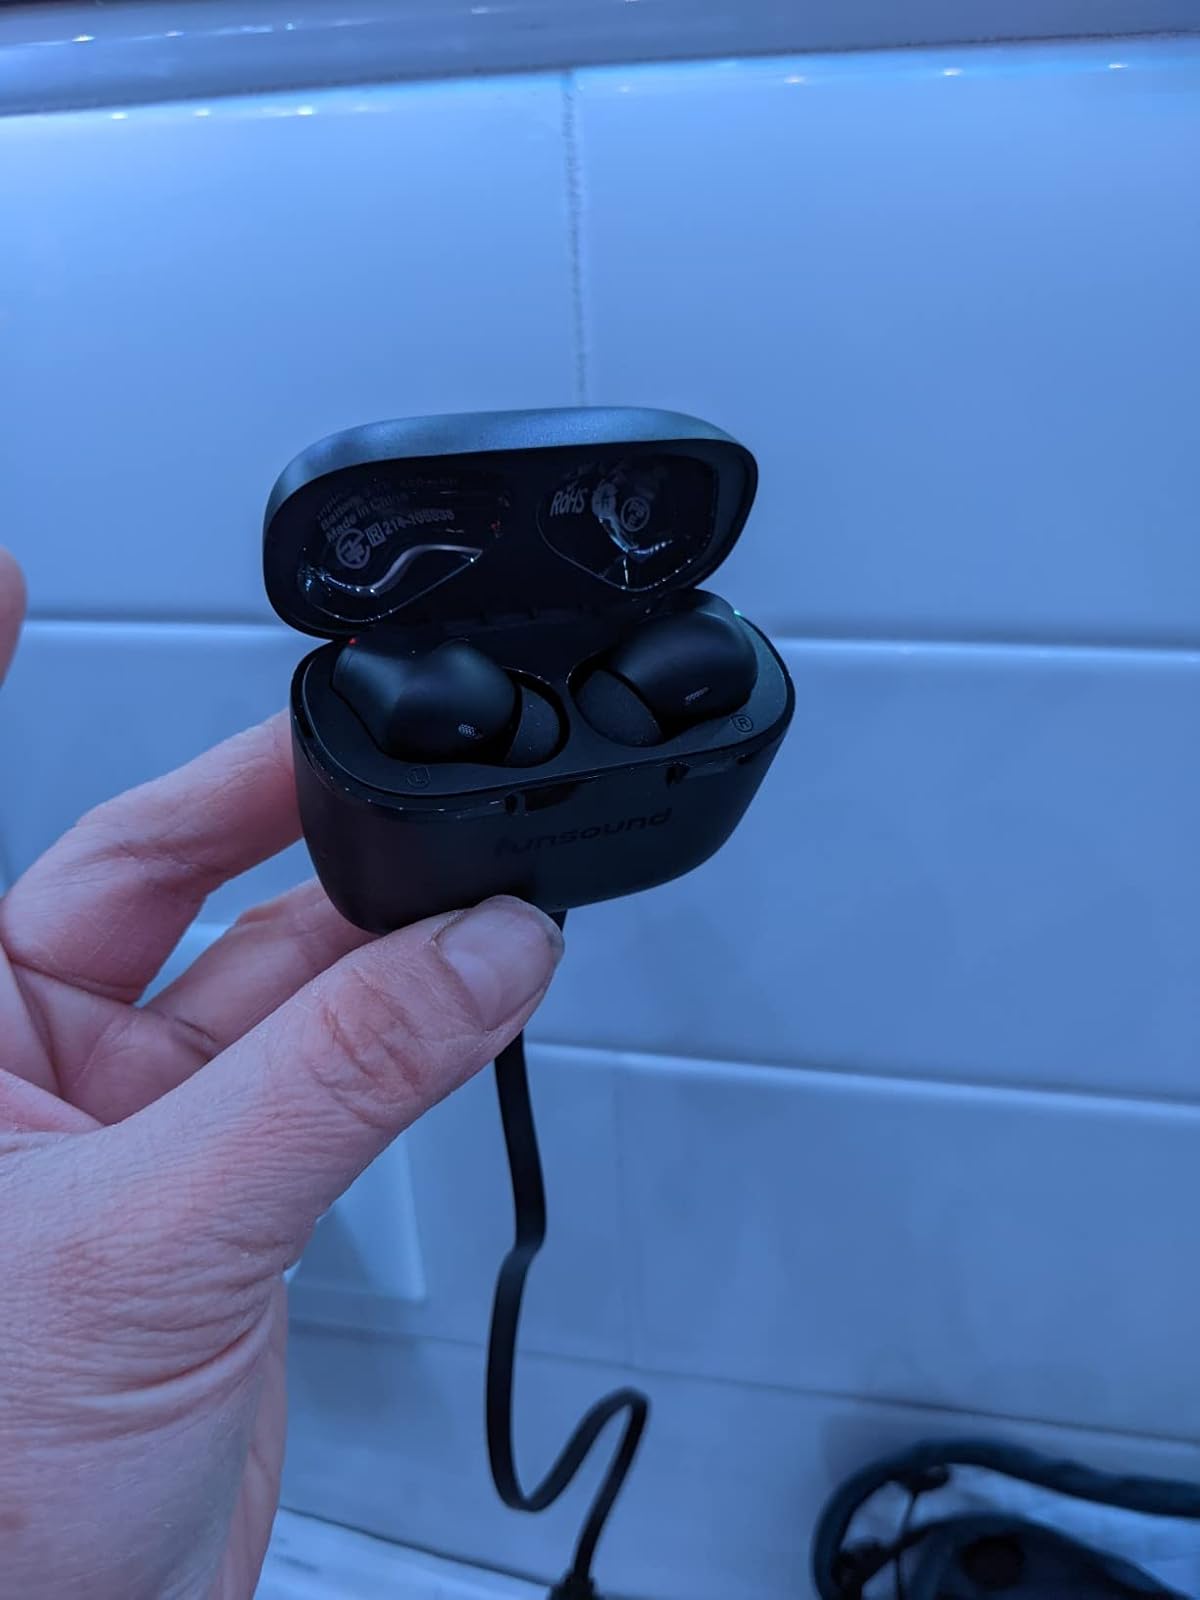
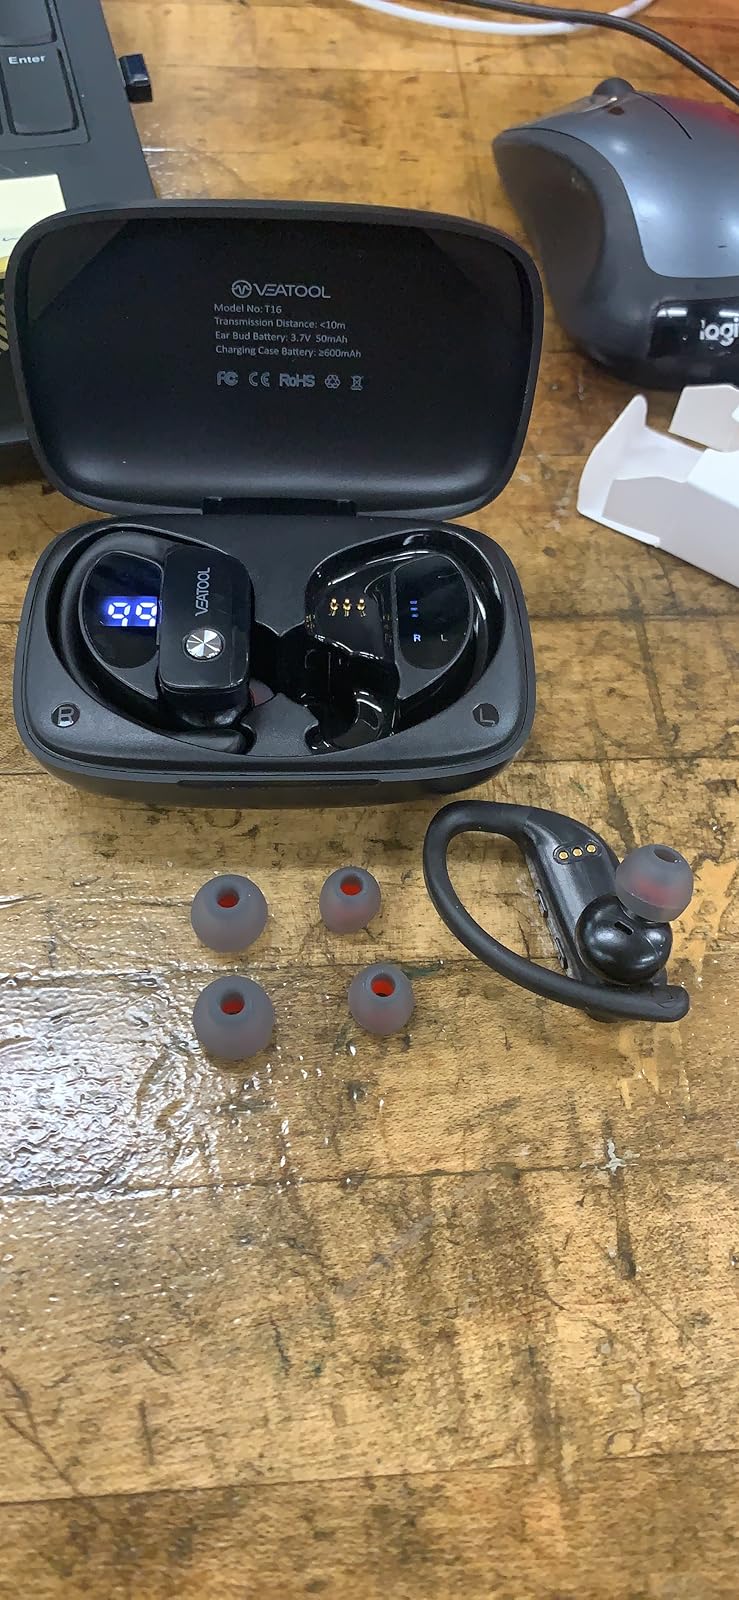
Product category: earbuds
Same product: no